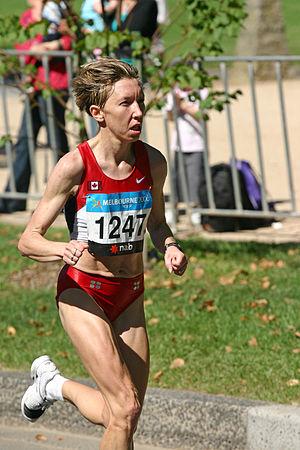
Lyudmila Korchagina, née le 26 juillet 1971 à Iekaterinbourg, est une athlète canadienne, concourant avant 2005 sous les couleurs de la Russie et de l'Union soviétique.